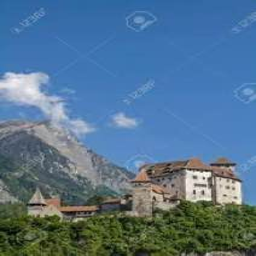
Burg Gutenberg